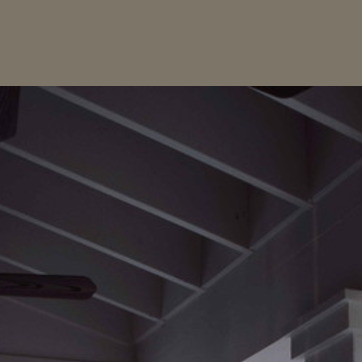
Material: painted